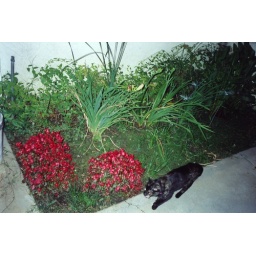
mapleplain house, cat of no name by entry with callilillies and grass